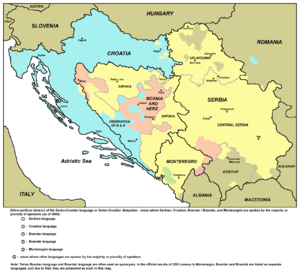
Le serbe est l’une des variétés standard, utilisée par les Serbes, de la langue appelée « serbo-croate » par certains linguistes, et par d’autres – « diasystème slave du centre-sud », štokavski jezik « langue chtokavienne », standardni novoštokavski « néochtokavien standard » ou BCMS.